Ukahongō Station

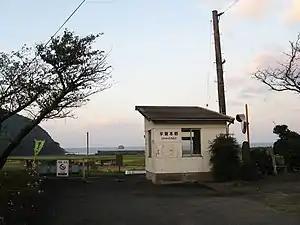
Ukahongō Station in October 2009

is a passenger railway station located in the city of Shimonoseki, Yamaguchi Prefecture, Japan. It is operated by the West Japan Railway Company (JR West).